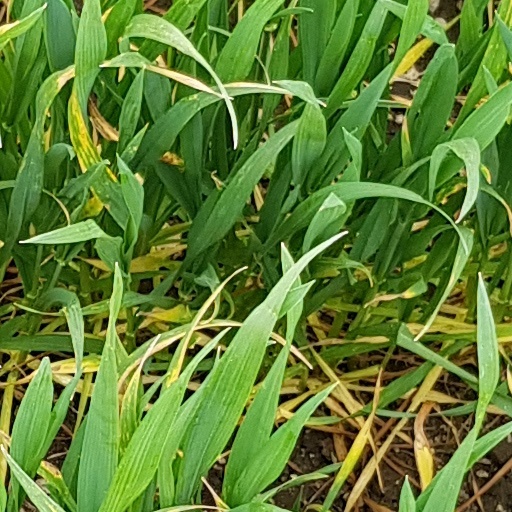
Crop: wheat